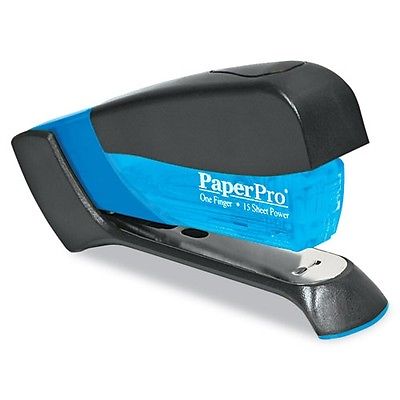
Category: stapler